Operation Fustian

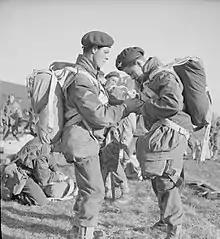
British paratroopers, before taking part in a practice parachute jump in April 1944.

It was decided that the brigade's paratroops would land on four separate drop zones and that the gliders would land at two landing zones. The paratroops of the 1st Parachute Battalion were divided into two groups, one of which would land at 'Drop zone One' to the north of the river, and the second at 'Drop zone Two' to the south of it. Once they had landed the two groups would head for their assembly points, before conducting an assault on the bridge from both sides simultaneously. The 2nd Parachute Battalion were to be landed south of the bridge on 'Drop zone Three', in the area between the Gornalunga Canal and the main highway. The 2nd Battalion then had to assault and occupy three small hills, which had been given the codenames 'Johnny I', 'Johnny II' and 'Johnny III'. The hills were believed to be occupied by an Italian force of around platoon strength. Once the battalion had secured the three hills, they were to dig in and prepare to defend the hills against an attack from the south. The 3rd Parachute Battalion would land at 'Drop zone Four', north of the bridge. Their objective was to secure the ground in this area, defending against any counterattack from the direction of Catania. The brigade's glider force had two landing areas, 'Landing zone Seven' north of the river and 'Landing zone Eight' south of the river. Owing to the complexity of the landing plan and the short time between inception and execution, the pathfinders belonging to the 21st Independent Parachute Company, Army Air Corps, would be deployed to mark the correct drop zones. This was the first occasion this had been done in British airborne operations. The pathfinder company had special marker lights and Rebecca and Eureka beacons that the transport aircraft and gliders would be able to identify and home in on.